Political positions of Boris Johnson

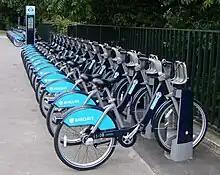
Johnson implemented Livingstone's idea of a public bicycle system; the result was dubbed the "Boris Bike".

According to TheyWorkForYou, Johnson has "generally voted against" what it described as "measures to prevent climate change" while an MP. Former Minister of State for Energy and Clean Growth Claire O'Neill has said that Johnson has "admitted to [her] that he doesn't really understand" climate change. While Mayor of London, Johnson expressed climate skeptical views in several columns. In two "Daily Telegraph" columns published in 2012 and 2013, he conflated the distinction between weather and climate and highlighted a factually incorrect claim by weather forecaster and conspiracy theorist Piers Corbyn that reduced solar activity could lead to a "mini-Ice Age". "Bloomberg" suggested that Johnson's interest in climate change increased after becoming Prime Minister, and suggested this could have been influenced by his wife Carrie Symonds and father Stanley Johnson, who are both environmental campaigners. It was reported in 2022 that Johnson was convinced of the scientific consensus on climate change following a briefing by the chief scientist of the Met Office in January 2020, and subsequently made the issue a priority for his government.